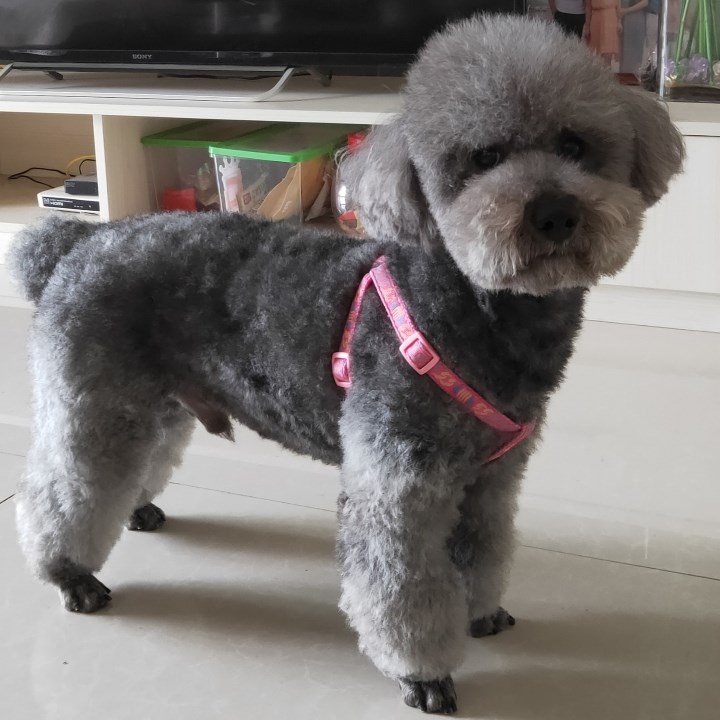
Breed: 7449-n000128-teddy